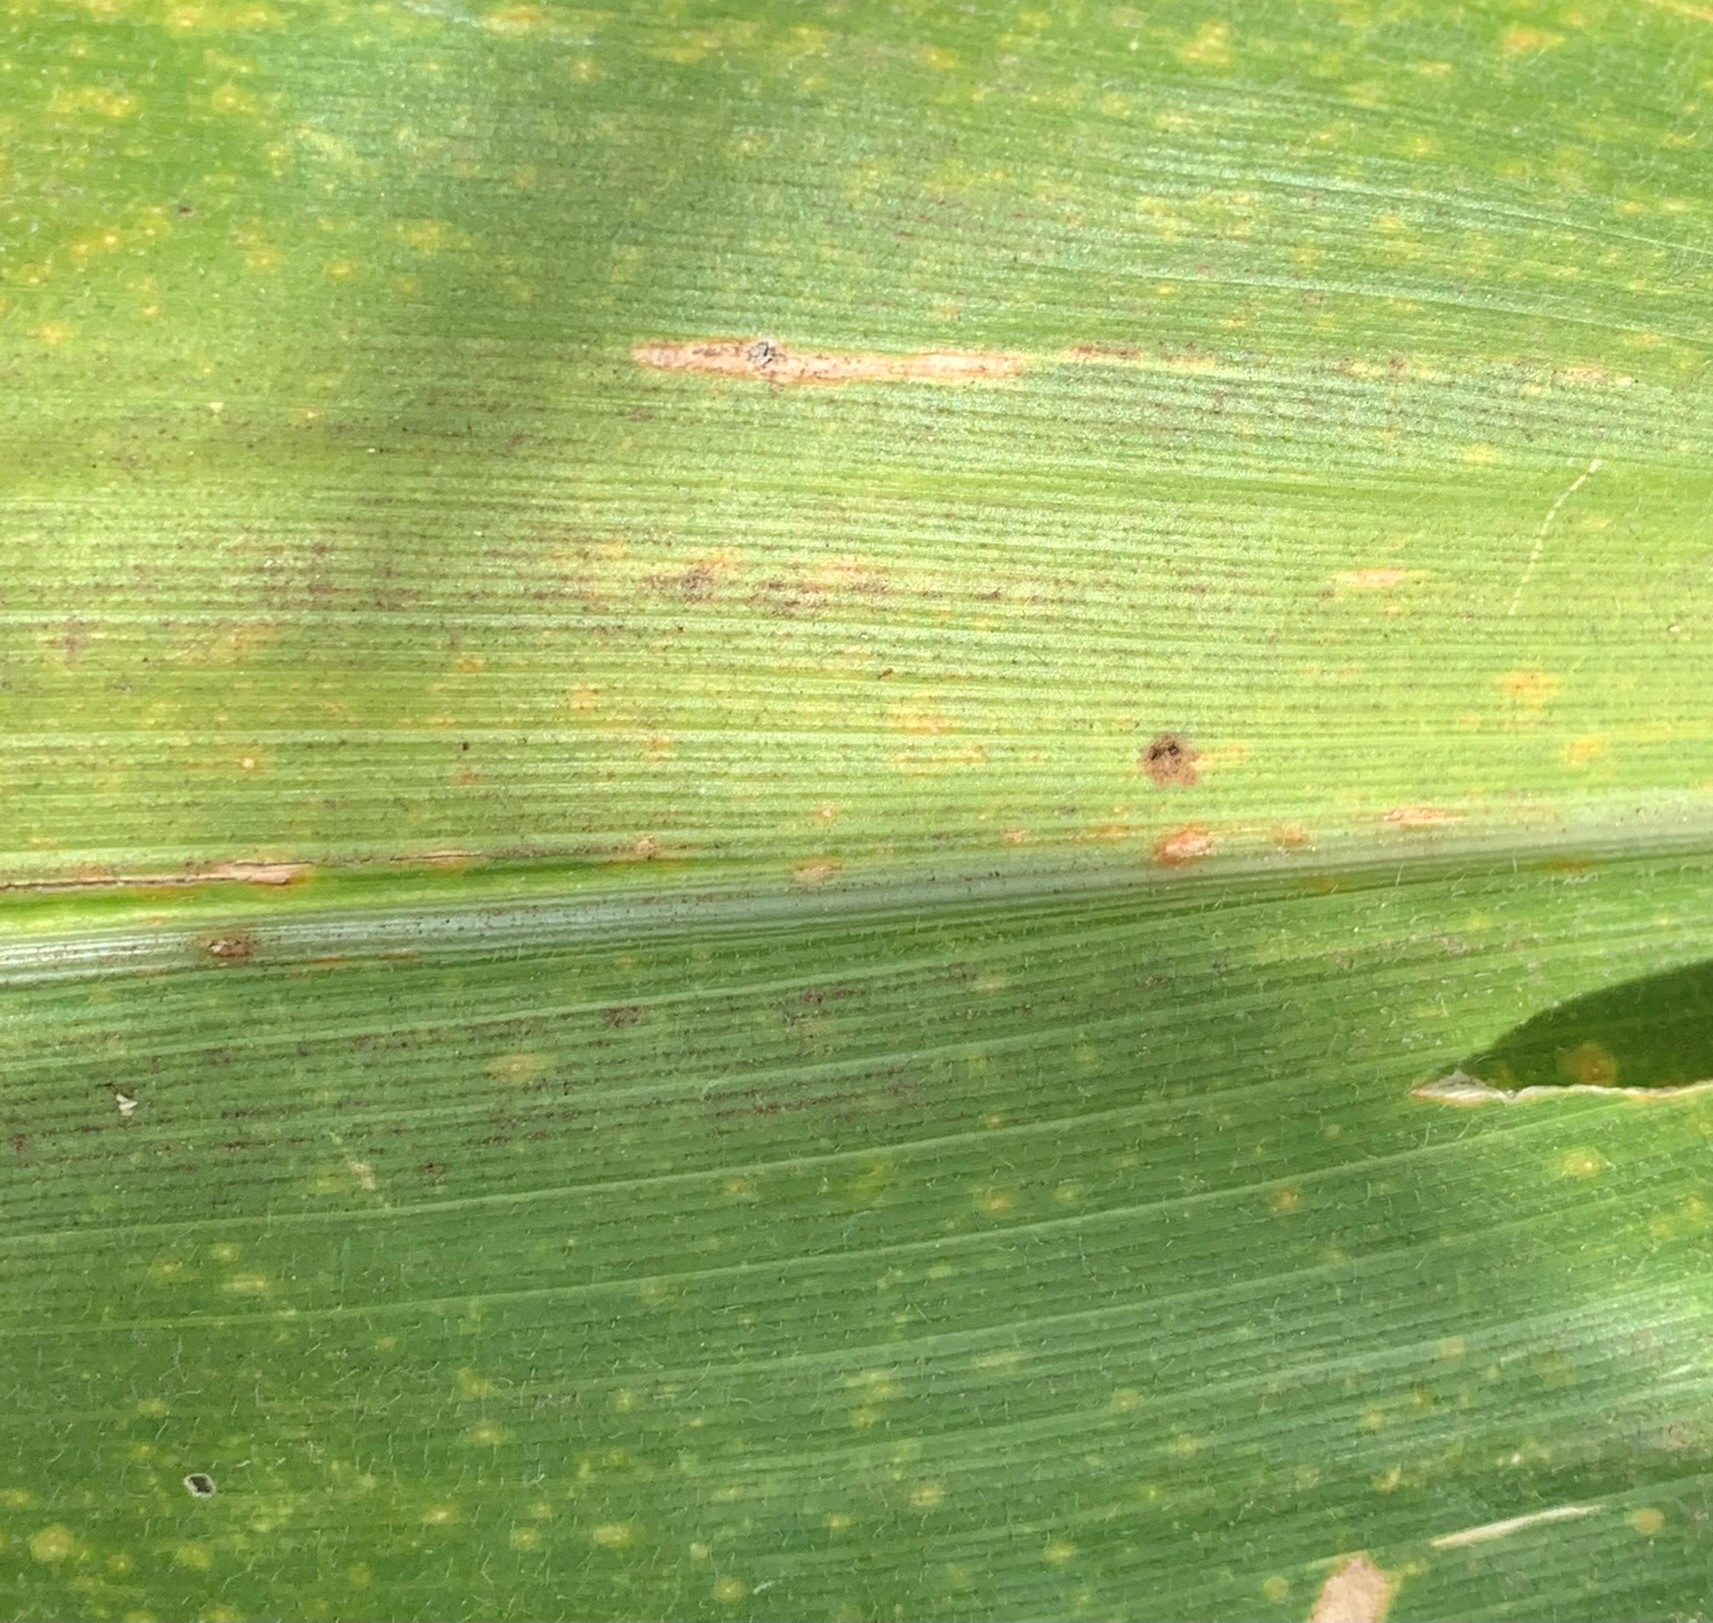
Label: MLN